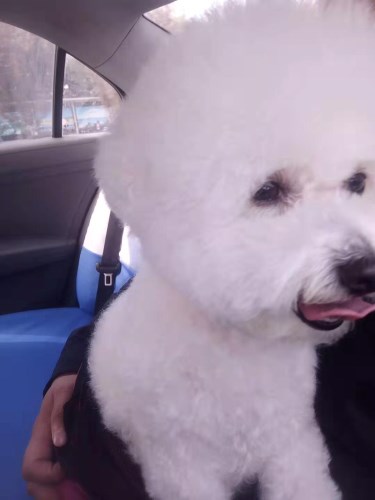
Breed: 3083-n000117-Bichon_Frise